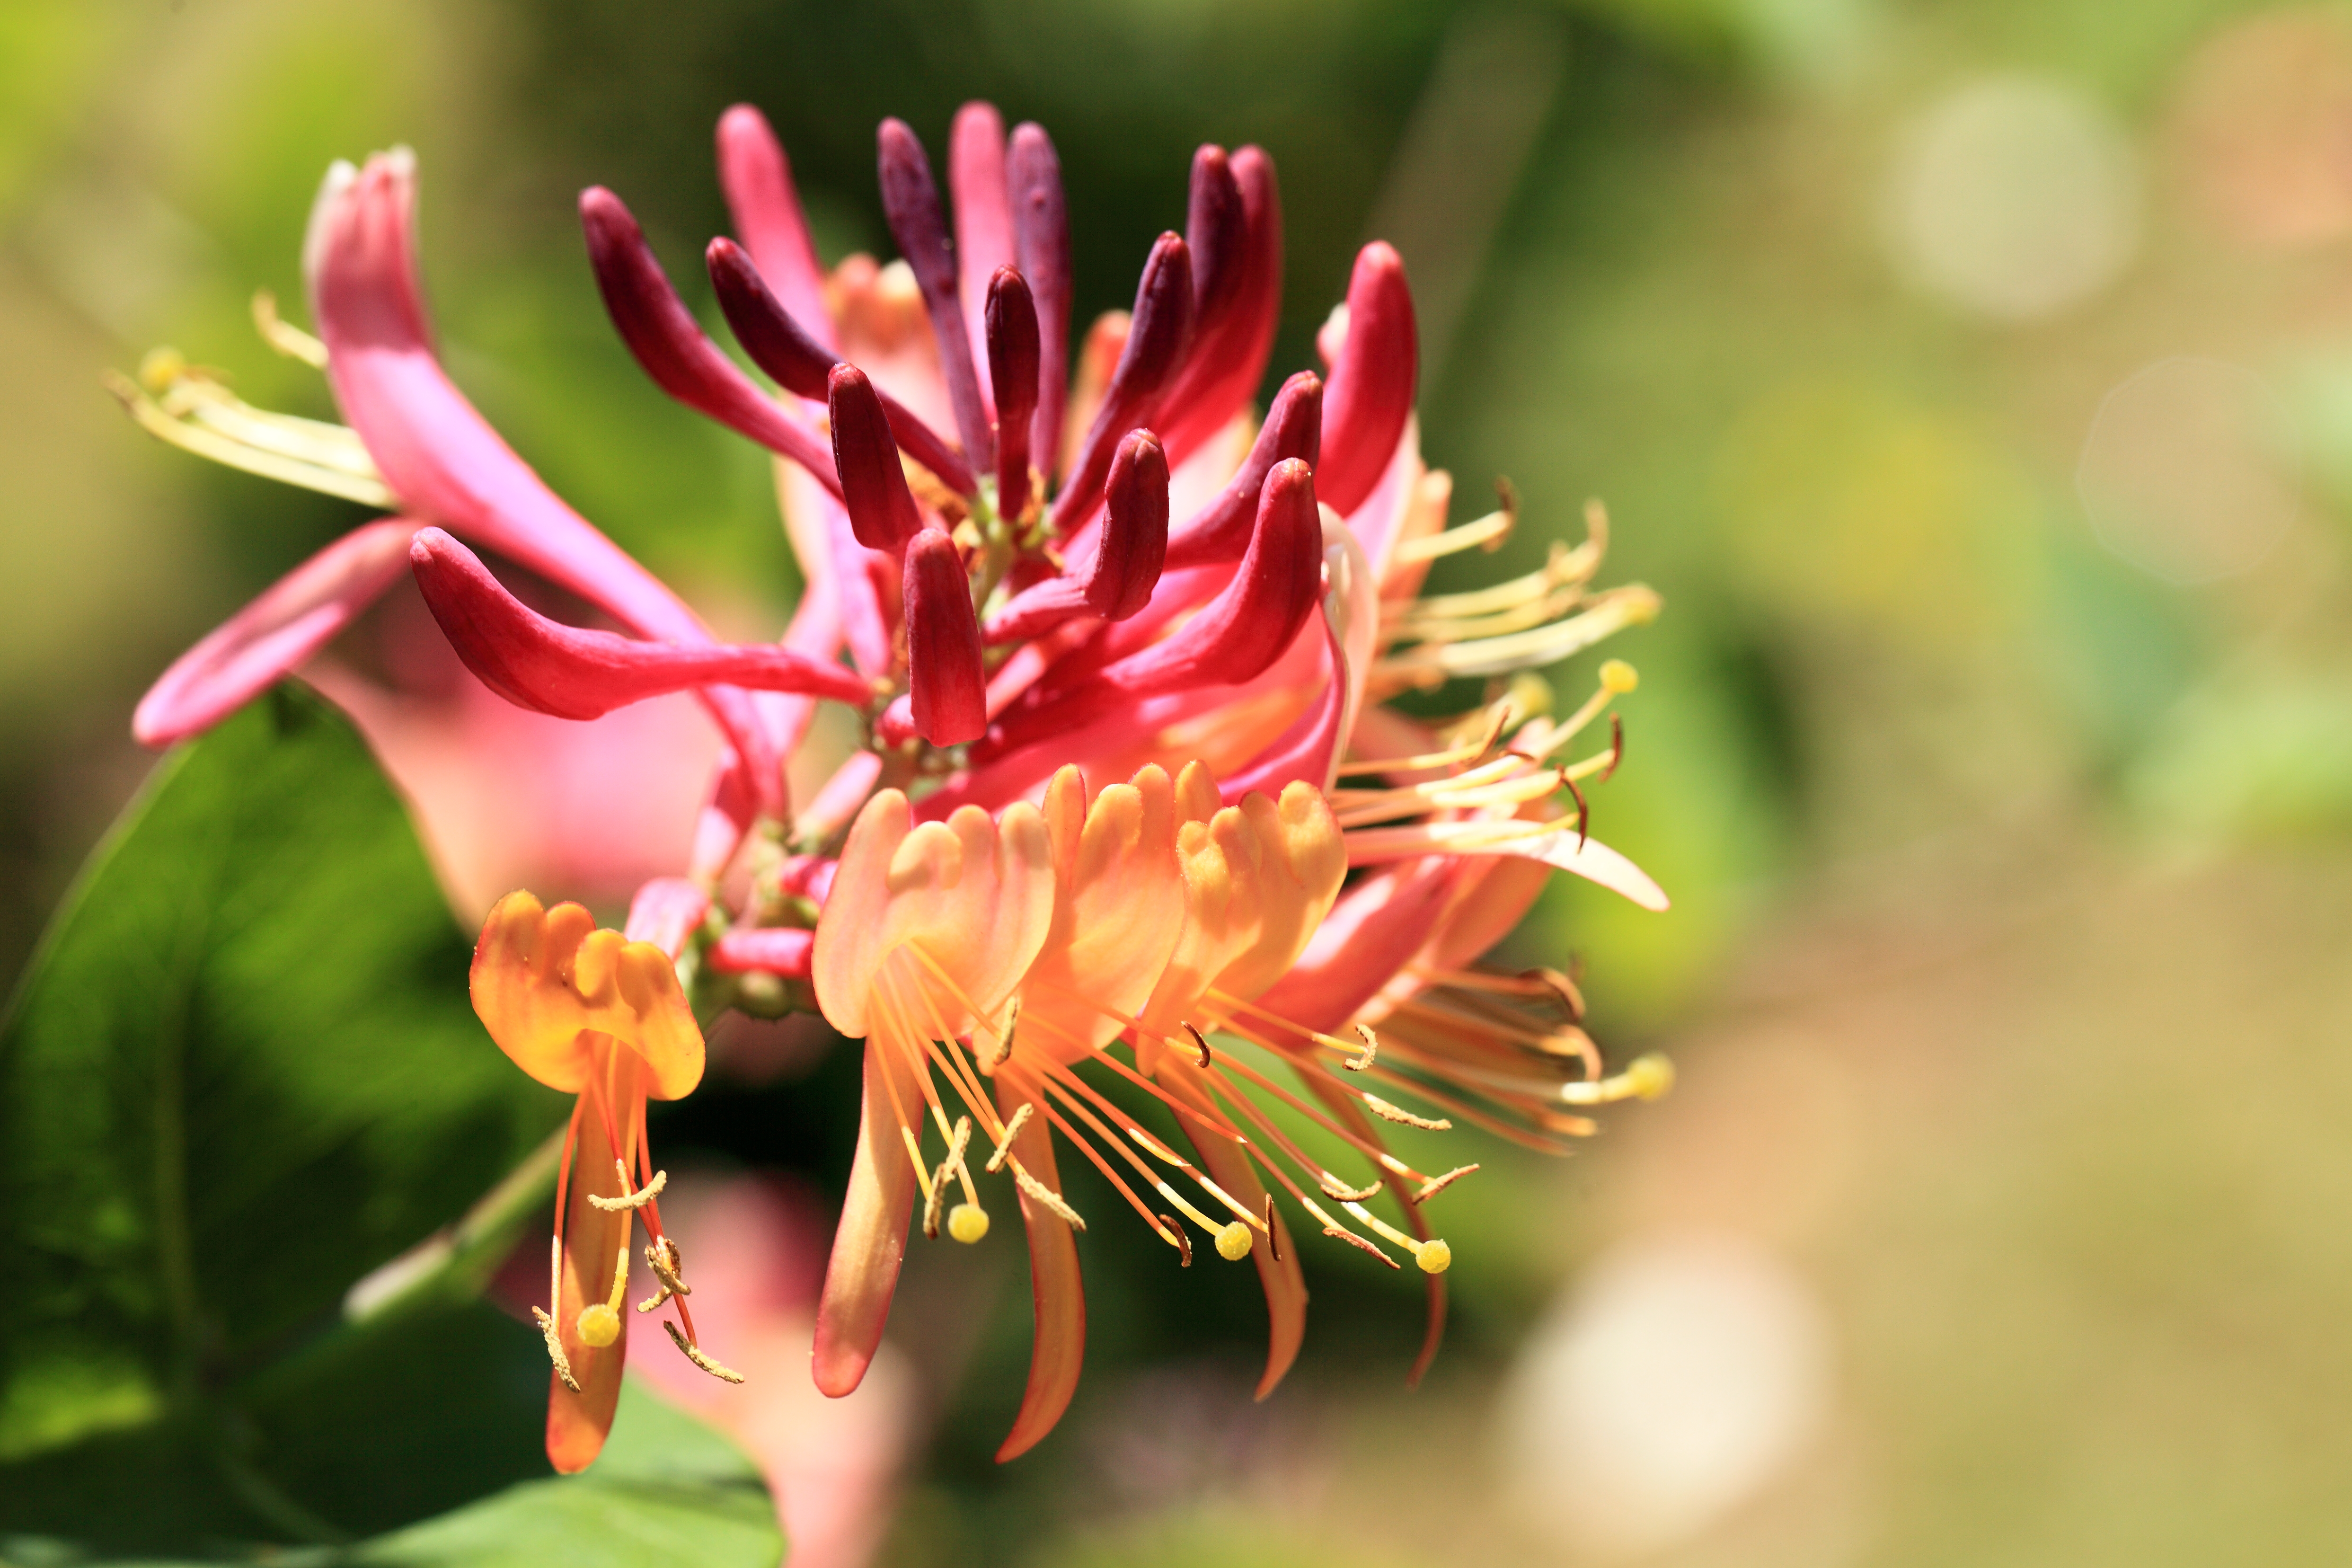
nature, blossom, plant, flower, petal, high, produce, botany, flora, wildflower, close up, shrub, 5d, hires, markii, hi, res, resolution, woodbine, lonicera, periclymenum, commonhoneysuckle, macro photography, honeysuckle, flowering plant, woody plant, land plant, proteales, honeysuckle family, protea family